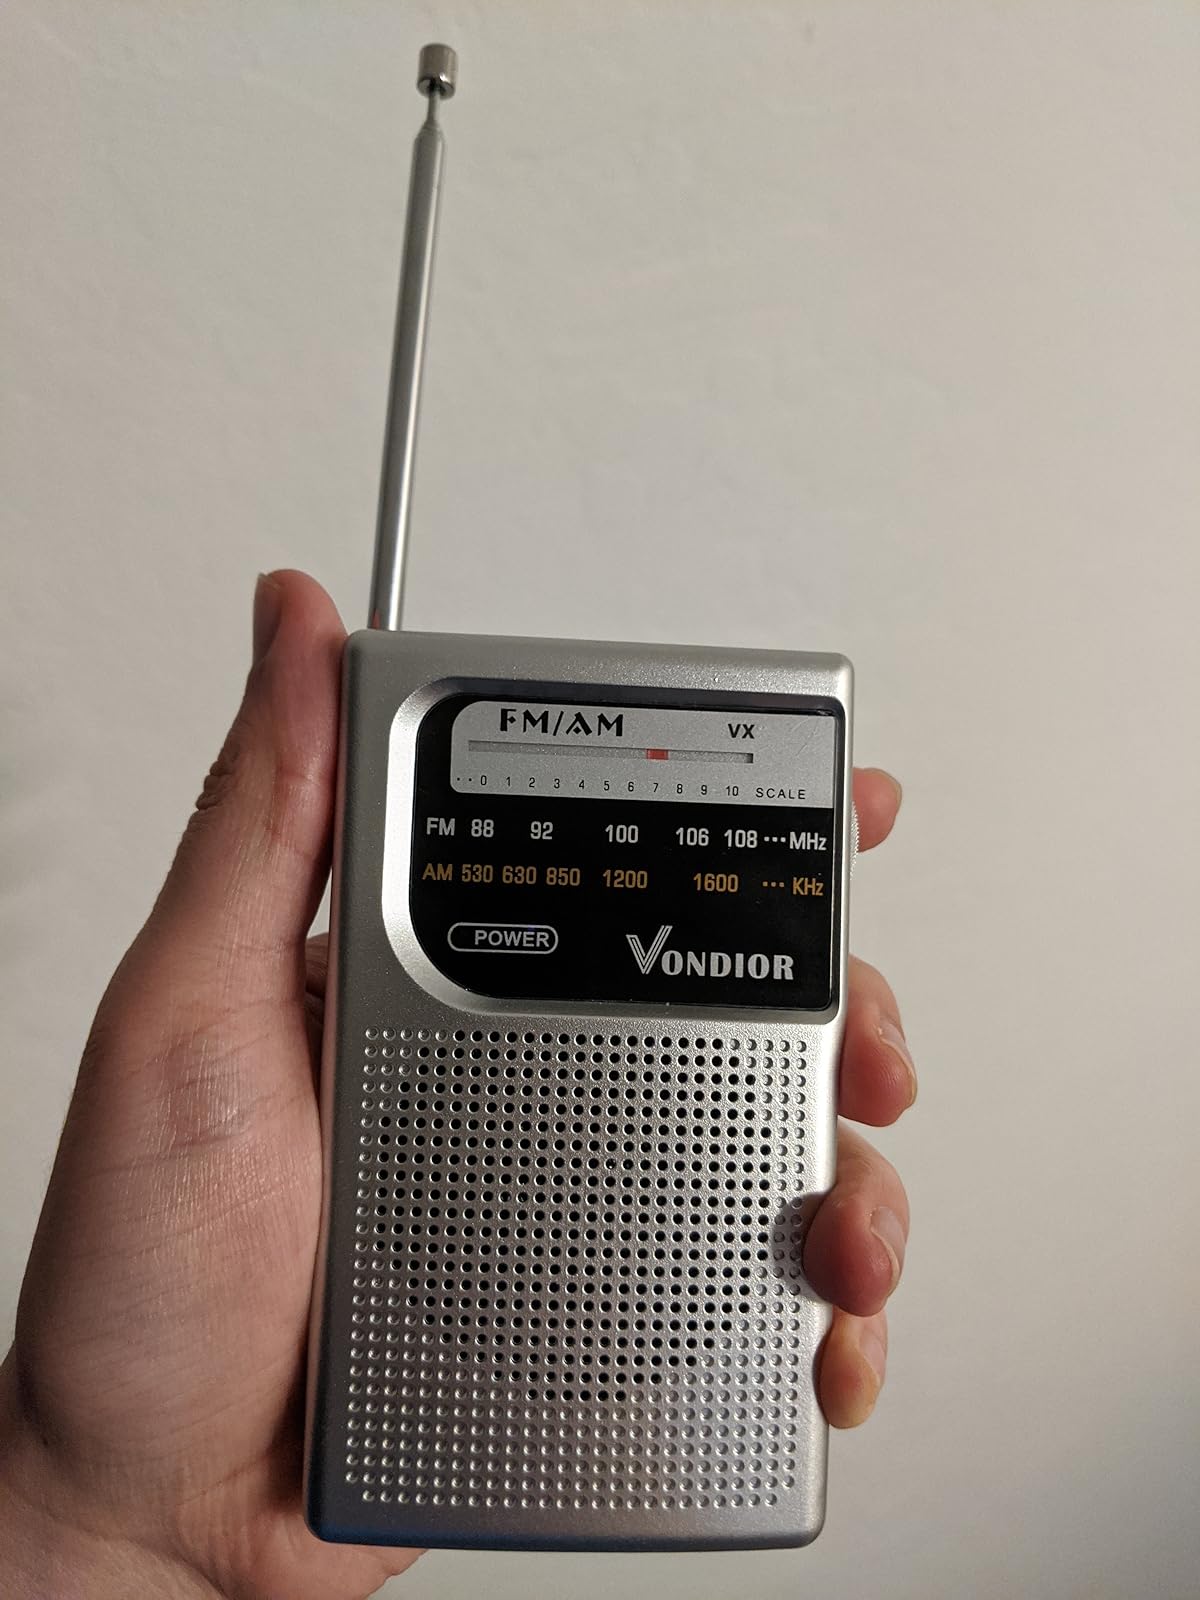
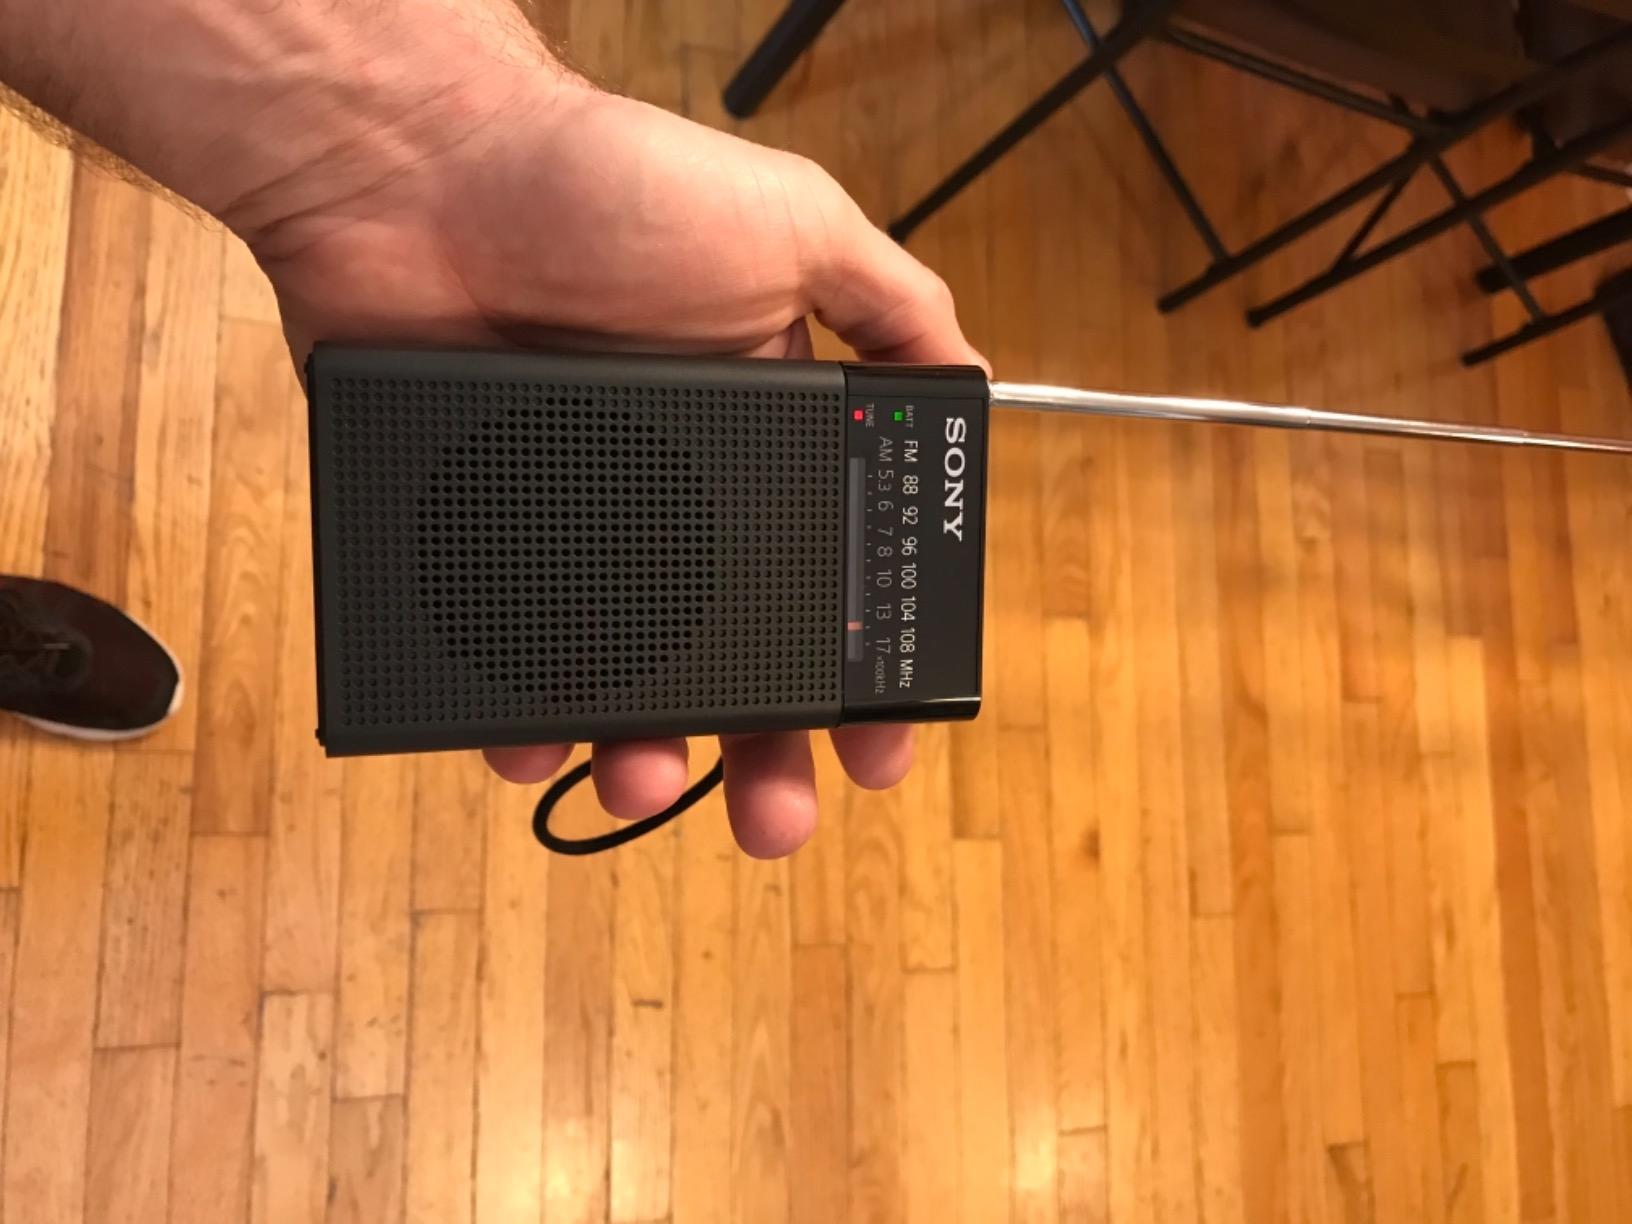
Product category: radio
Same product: no